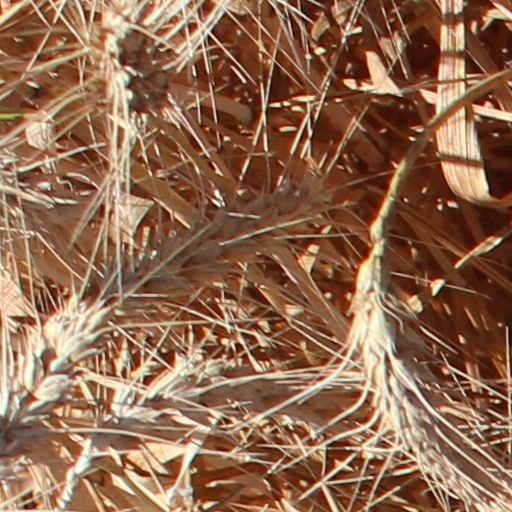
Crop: wheat